Stone cross

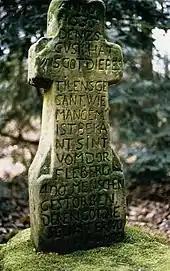
Plague cross on plague cemetery near Leiberg

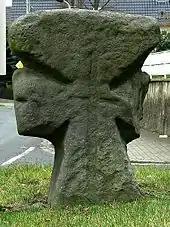
Stone cross in Saxon Kleinwolmsdorf near Dresden with a carving of a sword

The actual reason for setting up stone crosses is only known in a few cases. In others there is no clue as to their significance. The only thing that is certain is that the majority were erected between the